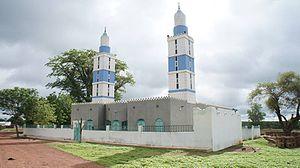
La mosquée de Dieylani, l'une des plus belle mosquées du Boundou, elle a été financée par diaspora et inaugurée en 2009
Dieylani est un village agricole Diakhanké et d'enseignement coranique du département de Goudiry, communauté rurale de Dougué au Sénégal. Il se situe à 33 km au Sud de Goudiry. Il est longé par la rivière Goundoré du Sud-Est au Nord-Ouest. Dieylani est entouré de marigots ce qui lui donne une position idéale pour l'agriculture et l'élevage. Il se situe à cheval entre Soutouta à 13 km au Sud et Dougué à 9 km au Nord sur la route Gourdiry - Dianké-Makan. Les villages de Niéri et de Bani Israël se situent à l'Ouest à 20 km tandis qu'à l'Est se trouve Kaparta.